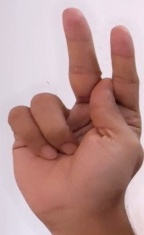
ASL sign: K